Trimaran

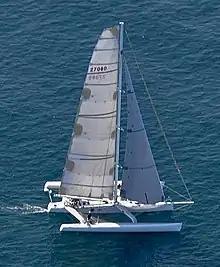
"LoeRea", 60-foot (18-metre) trimaran used in the movie, "Waterworld".

20th century western-built trimarans typically did not use Austronesian rigging like tanja or crab claw sails. Instead they used a standard Bermuda rig. Trimarans were also typically wider. In addition, trimaran floats were much more buoyant than those of outrigger canoes, to support a large sailplan. This contributed to drag when heavily immersed, and their level of immersion indicates when to reef. Doran (1972) claimed that both the traditional double-outrigger "vinta" of the Philippines and the single-outrigger "wa" of the Caroline Islands were still faster than the western-style trimaran used at the time.